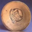
Label: plate